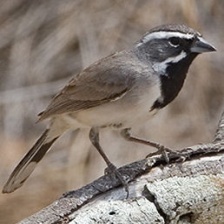
Species: BLACK-THROATED SPARROW
Scientific name: AMPHISPIZA BILINEATA